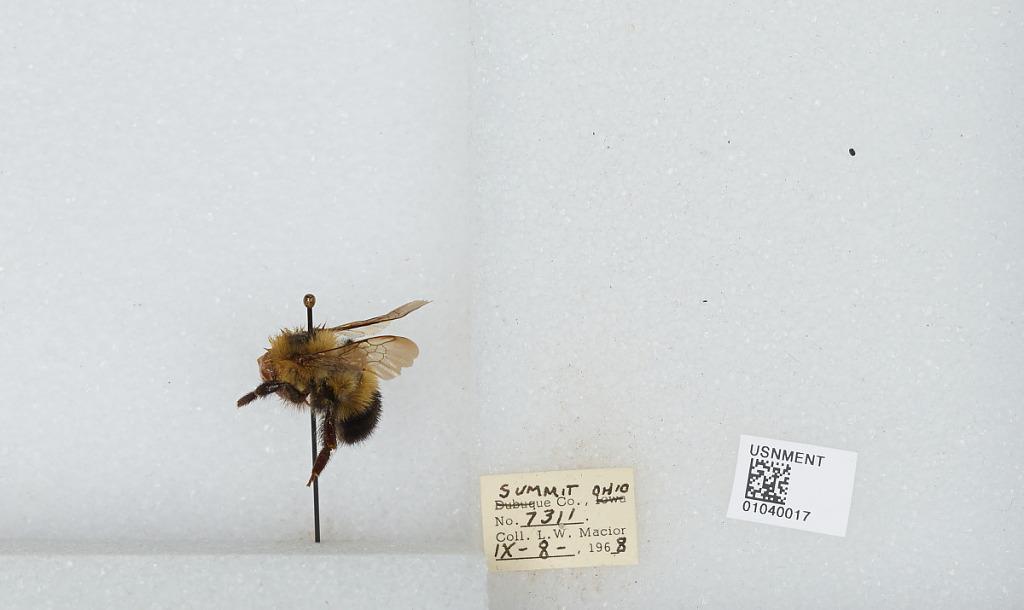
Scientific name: Bombus (Pyrobombus) vagans vagans Smith
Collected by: L. Macior
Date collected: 1968-9-8
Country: United States
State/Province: Ohio
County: Summit
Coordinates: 41.0917, -81.5594